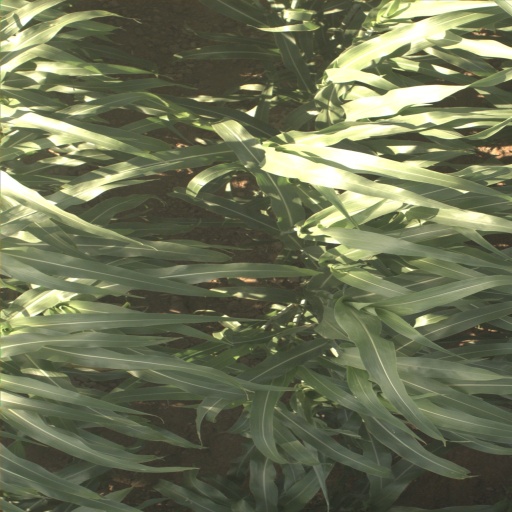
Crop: sorghum